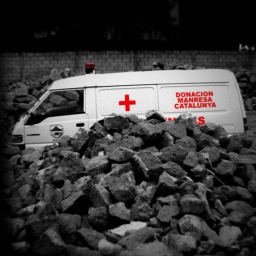
Ambulance in a rock field